International Light Line pickup

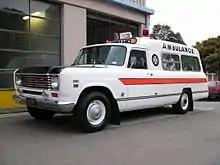
1975 International 200-based ambulance in New Zealand

The 1010 and 1110 have the same weight rating, the difference being in the front suspension: independent, by torsion-bars, for the 1010, and of a solid I-beam construction for the 1110 (and all heavier versions). A first for the segment was the option of a Bendix anti-lock brake system called Adaptive Braking System by International. Operating only on the rear wheels, it was made available the pickups (and Travelalls) in late 1971. Due to the expense of this novel system, it was a rarely selected option.